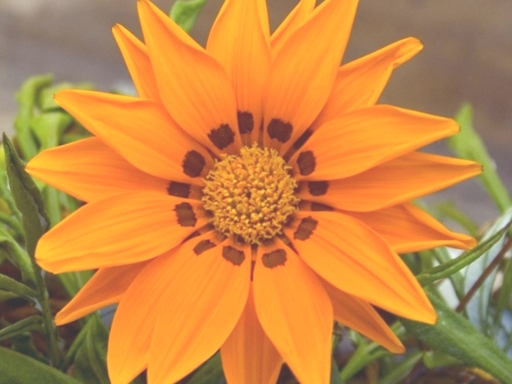
Material: foliage